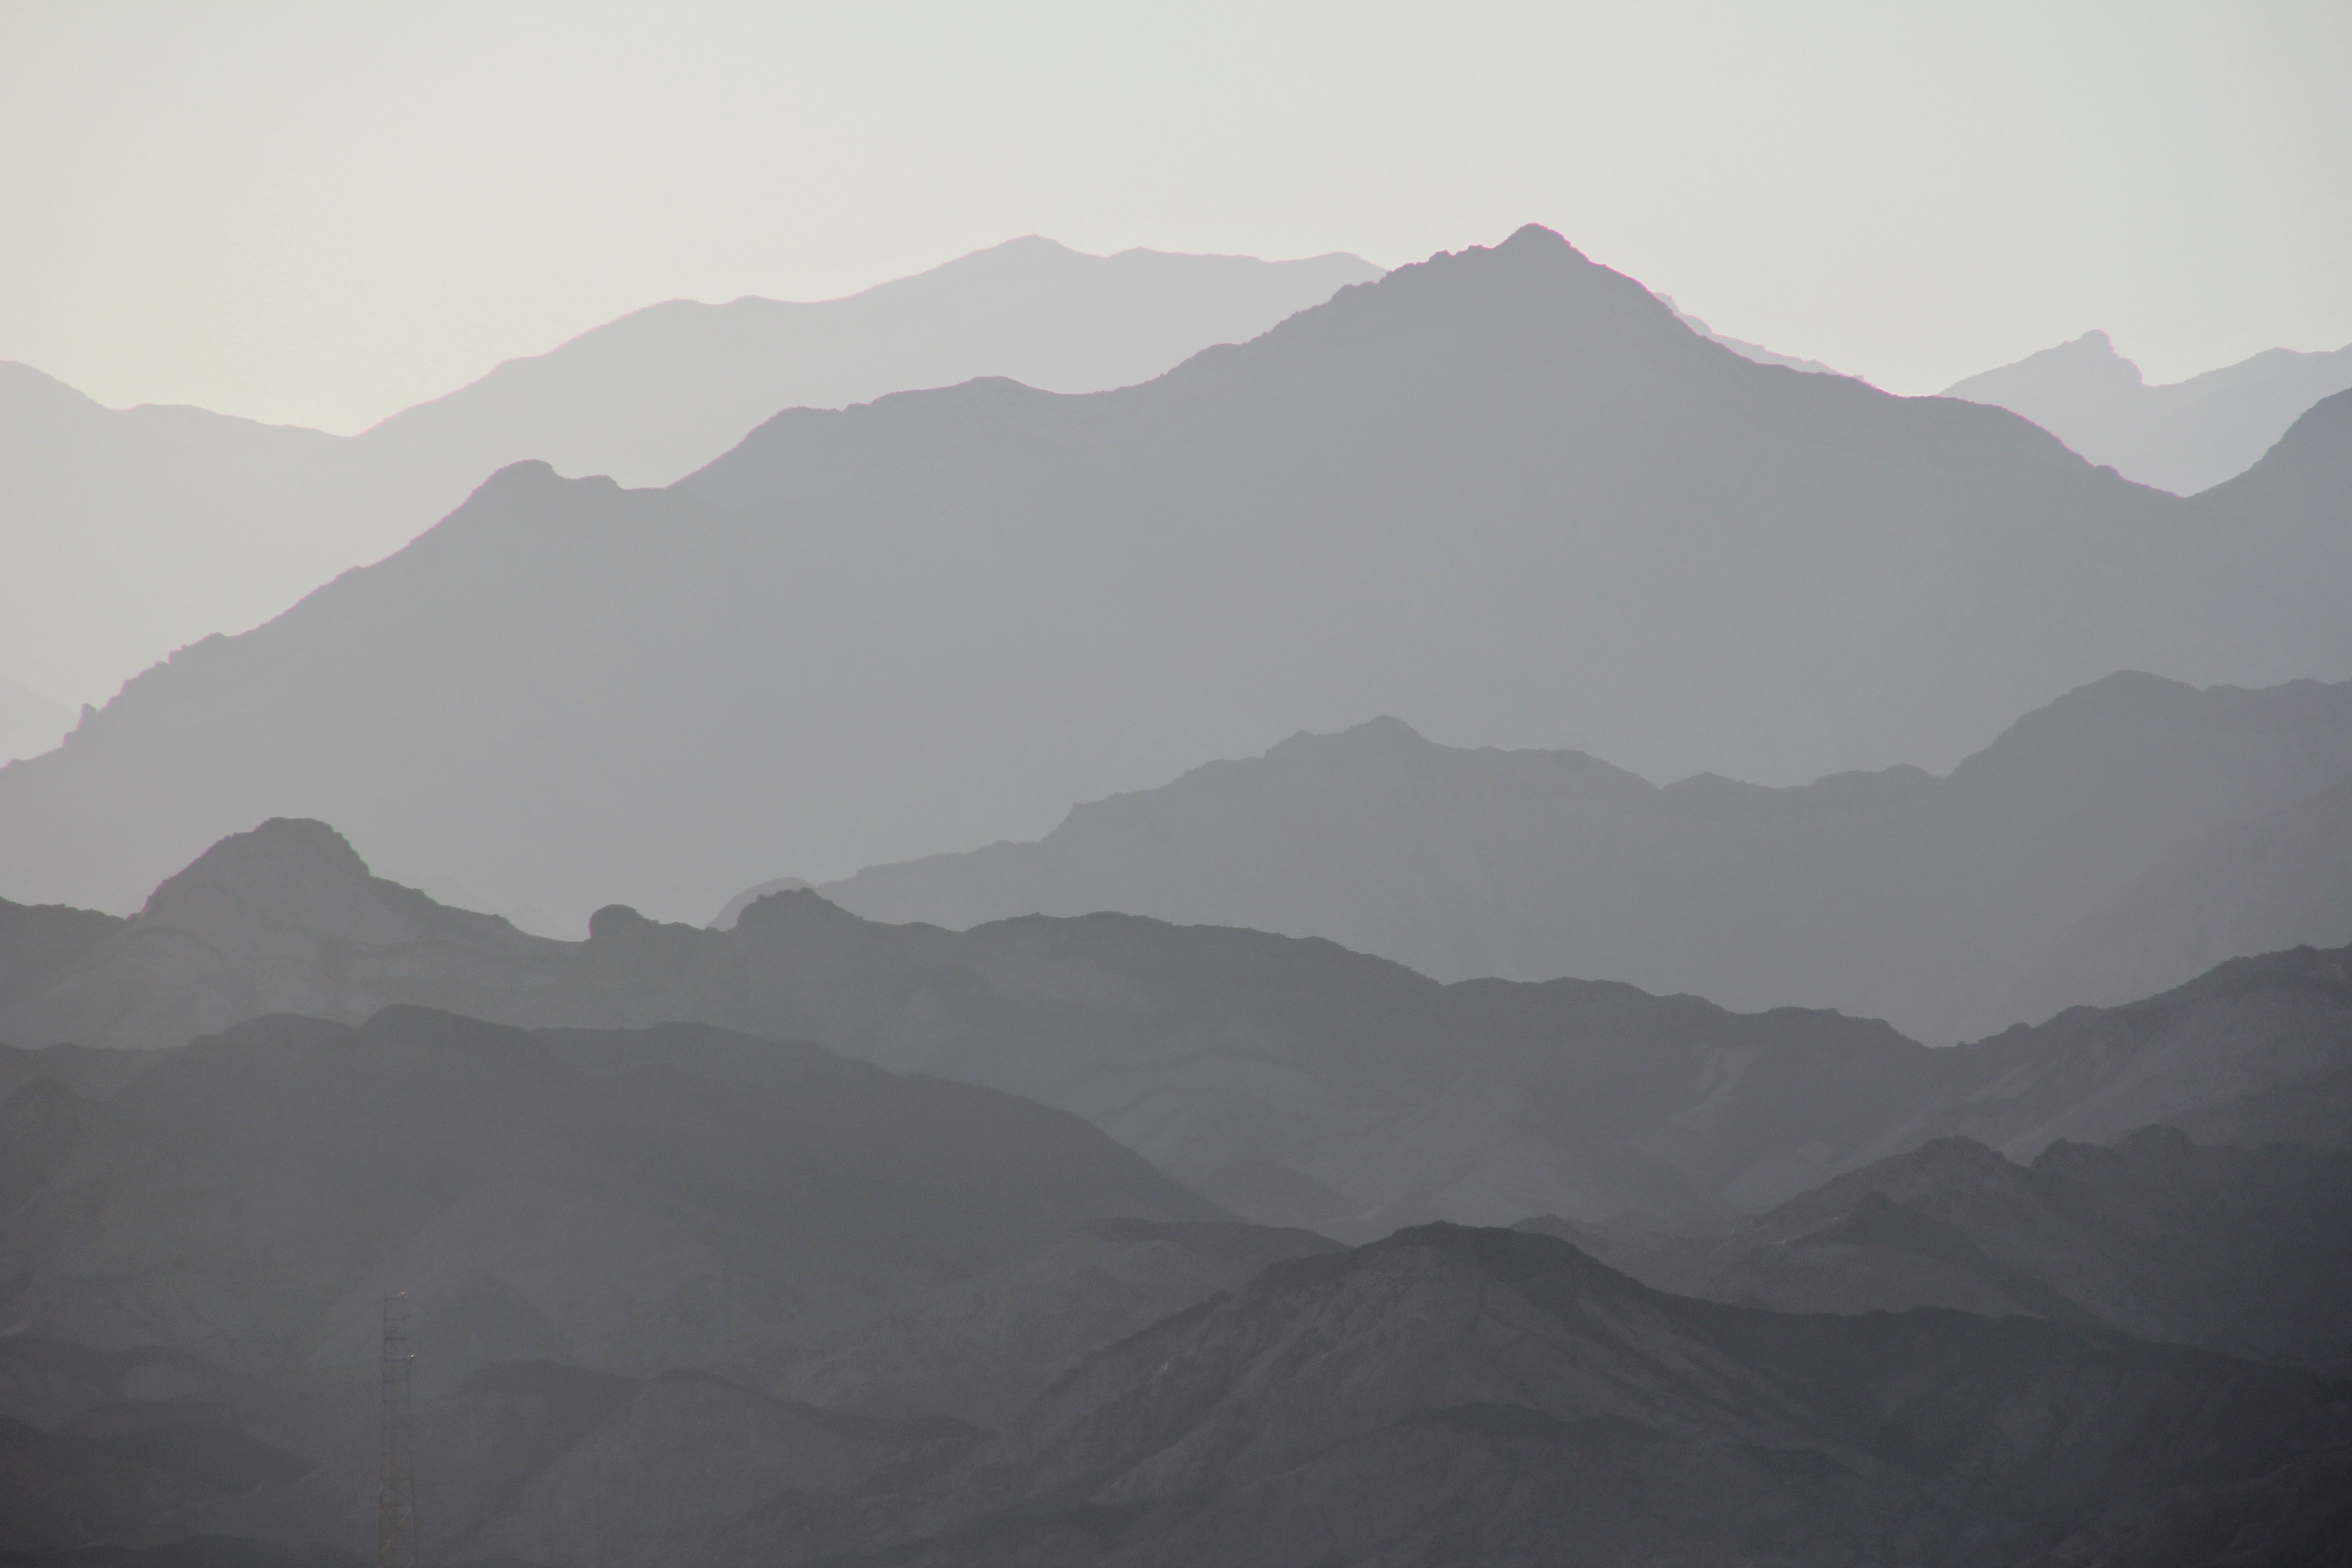
landscape, rock, horizon, wilderness, mountain, fog, sunrise, mist, morning, hill, wave, dawn, valley, mountain range, shadow, haze, ridge, summit, illuminated, background, mountains, alps, plateau, wallpaper, fell, layer, evening sun, hilly, mountainous, landform, highest peak, geographical feature, atmospheric phenomenon, mountainous landforms